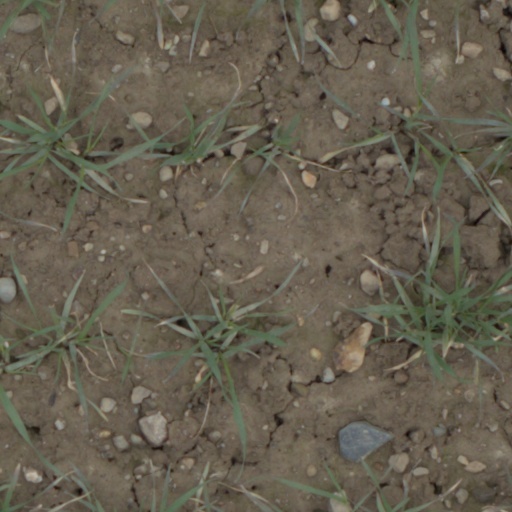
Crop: wheat